Trevor Rabin

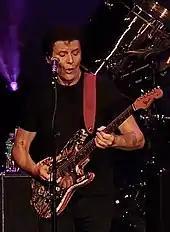
Rabin performing in 2017

Rabin's fifth solo album and his first in 23 years, "Jacaranda", was released on 8 May 2012 on Varèse Sarabande. The album came about in 2007 when Rabin began, without any direction from a record company, write "music that I enjoy ... that will be challenging for me to play". He opted for an instrumental album as one with vocals did not interest him at the time. Recording the album took time as it was completed during breaks from working on film scores. In 2011, Rabin turned down various scoring projects to complete the album. Rabin plays all of the instruments himself with the exception of drums, for which he used Vinnie Colaiuta, Lou Molino III, and his son Ryan. Tal Wilkenfeld plays bass on "Anerley Road" and Liz Constantine provides vocals on "Rescue", a track Rabin originally recorded for "The Guardian" (2006).